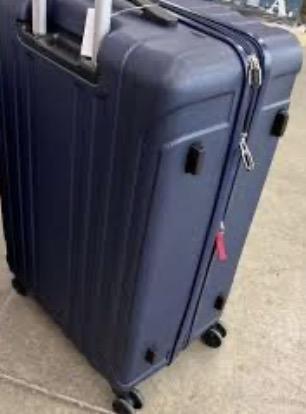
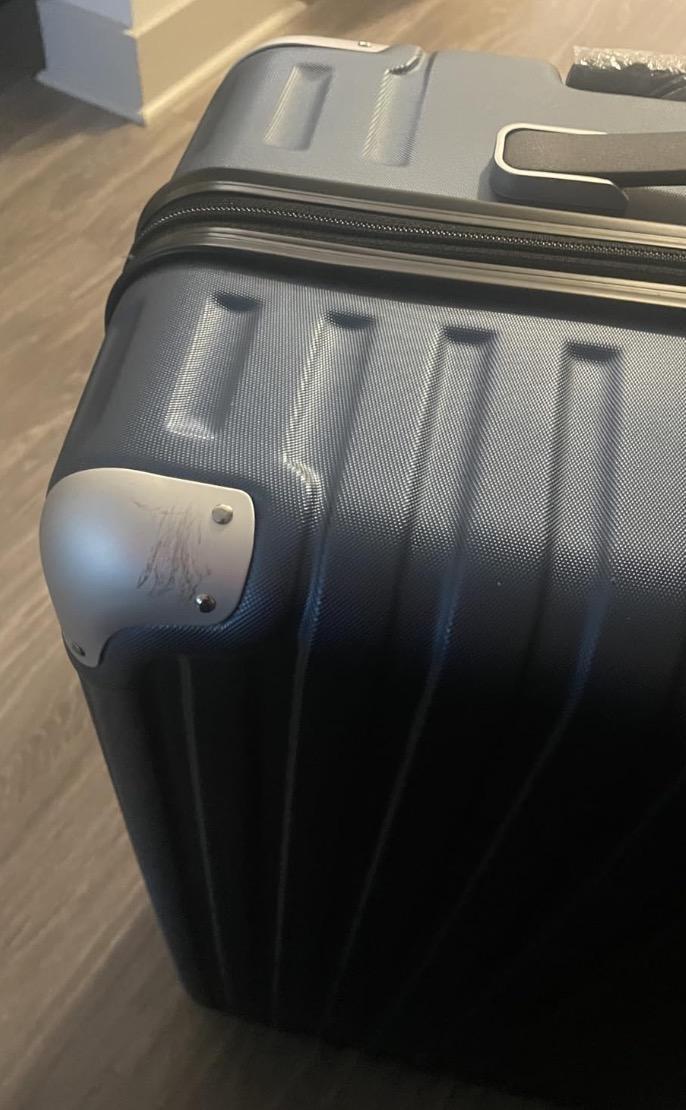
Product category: items_tea
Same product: no